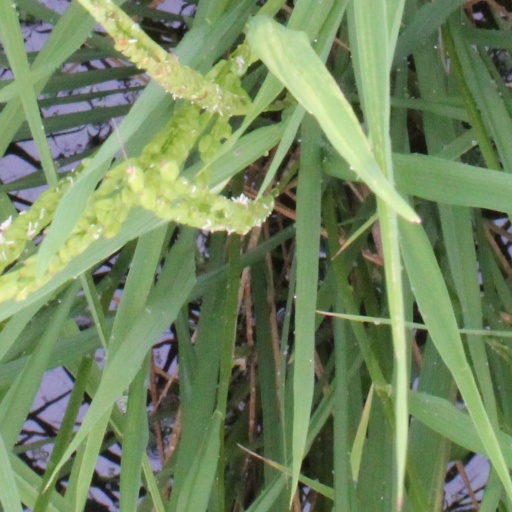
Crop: rice